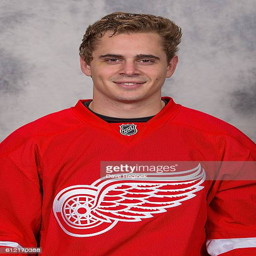
singer songwriter has his official head shot taken